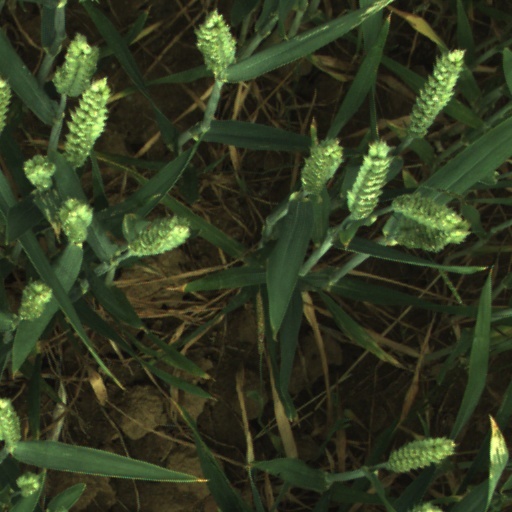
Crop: wheat